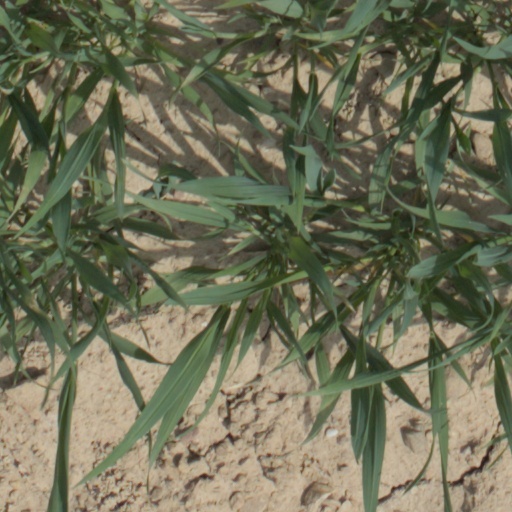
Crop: wheat